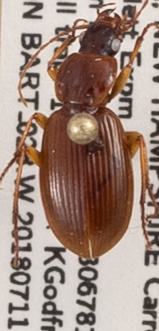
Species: Synuchus impunctatus
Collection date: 2018-07-11
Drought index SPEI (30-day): -0.288
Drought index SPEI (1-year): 0.048
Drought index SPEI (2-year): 0.39